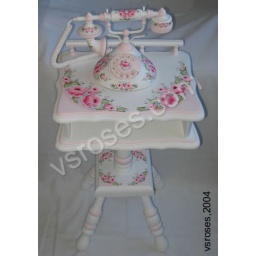
hp roses telephone table by vsroses